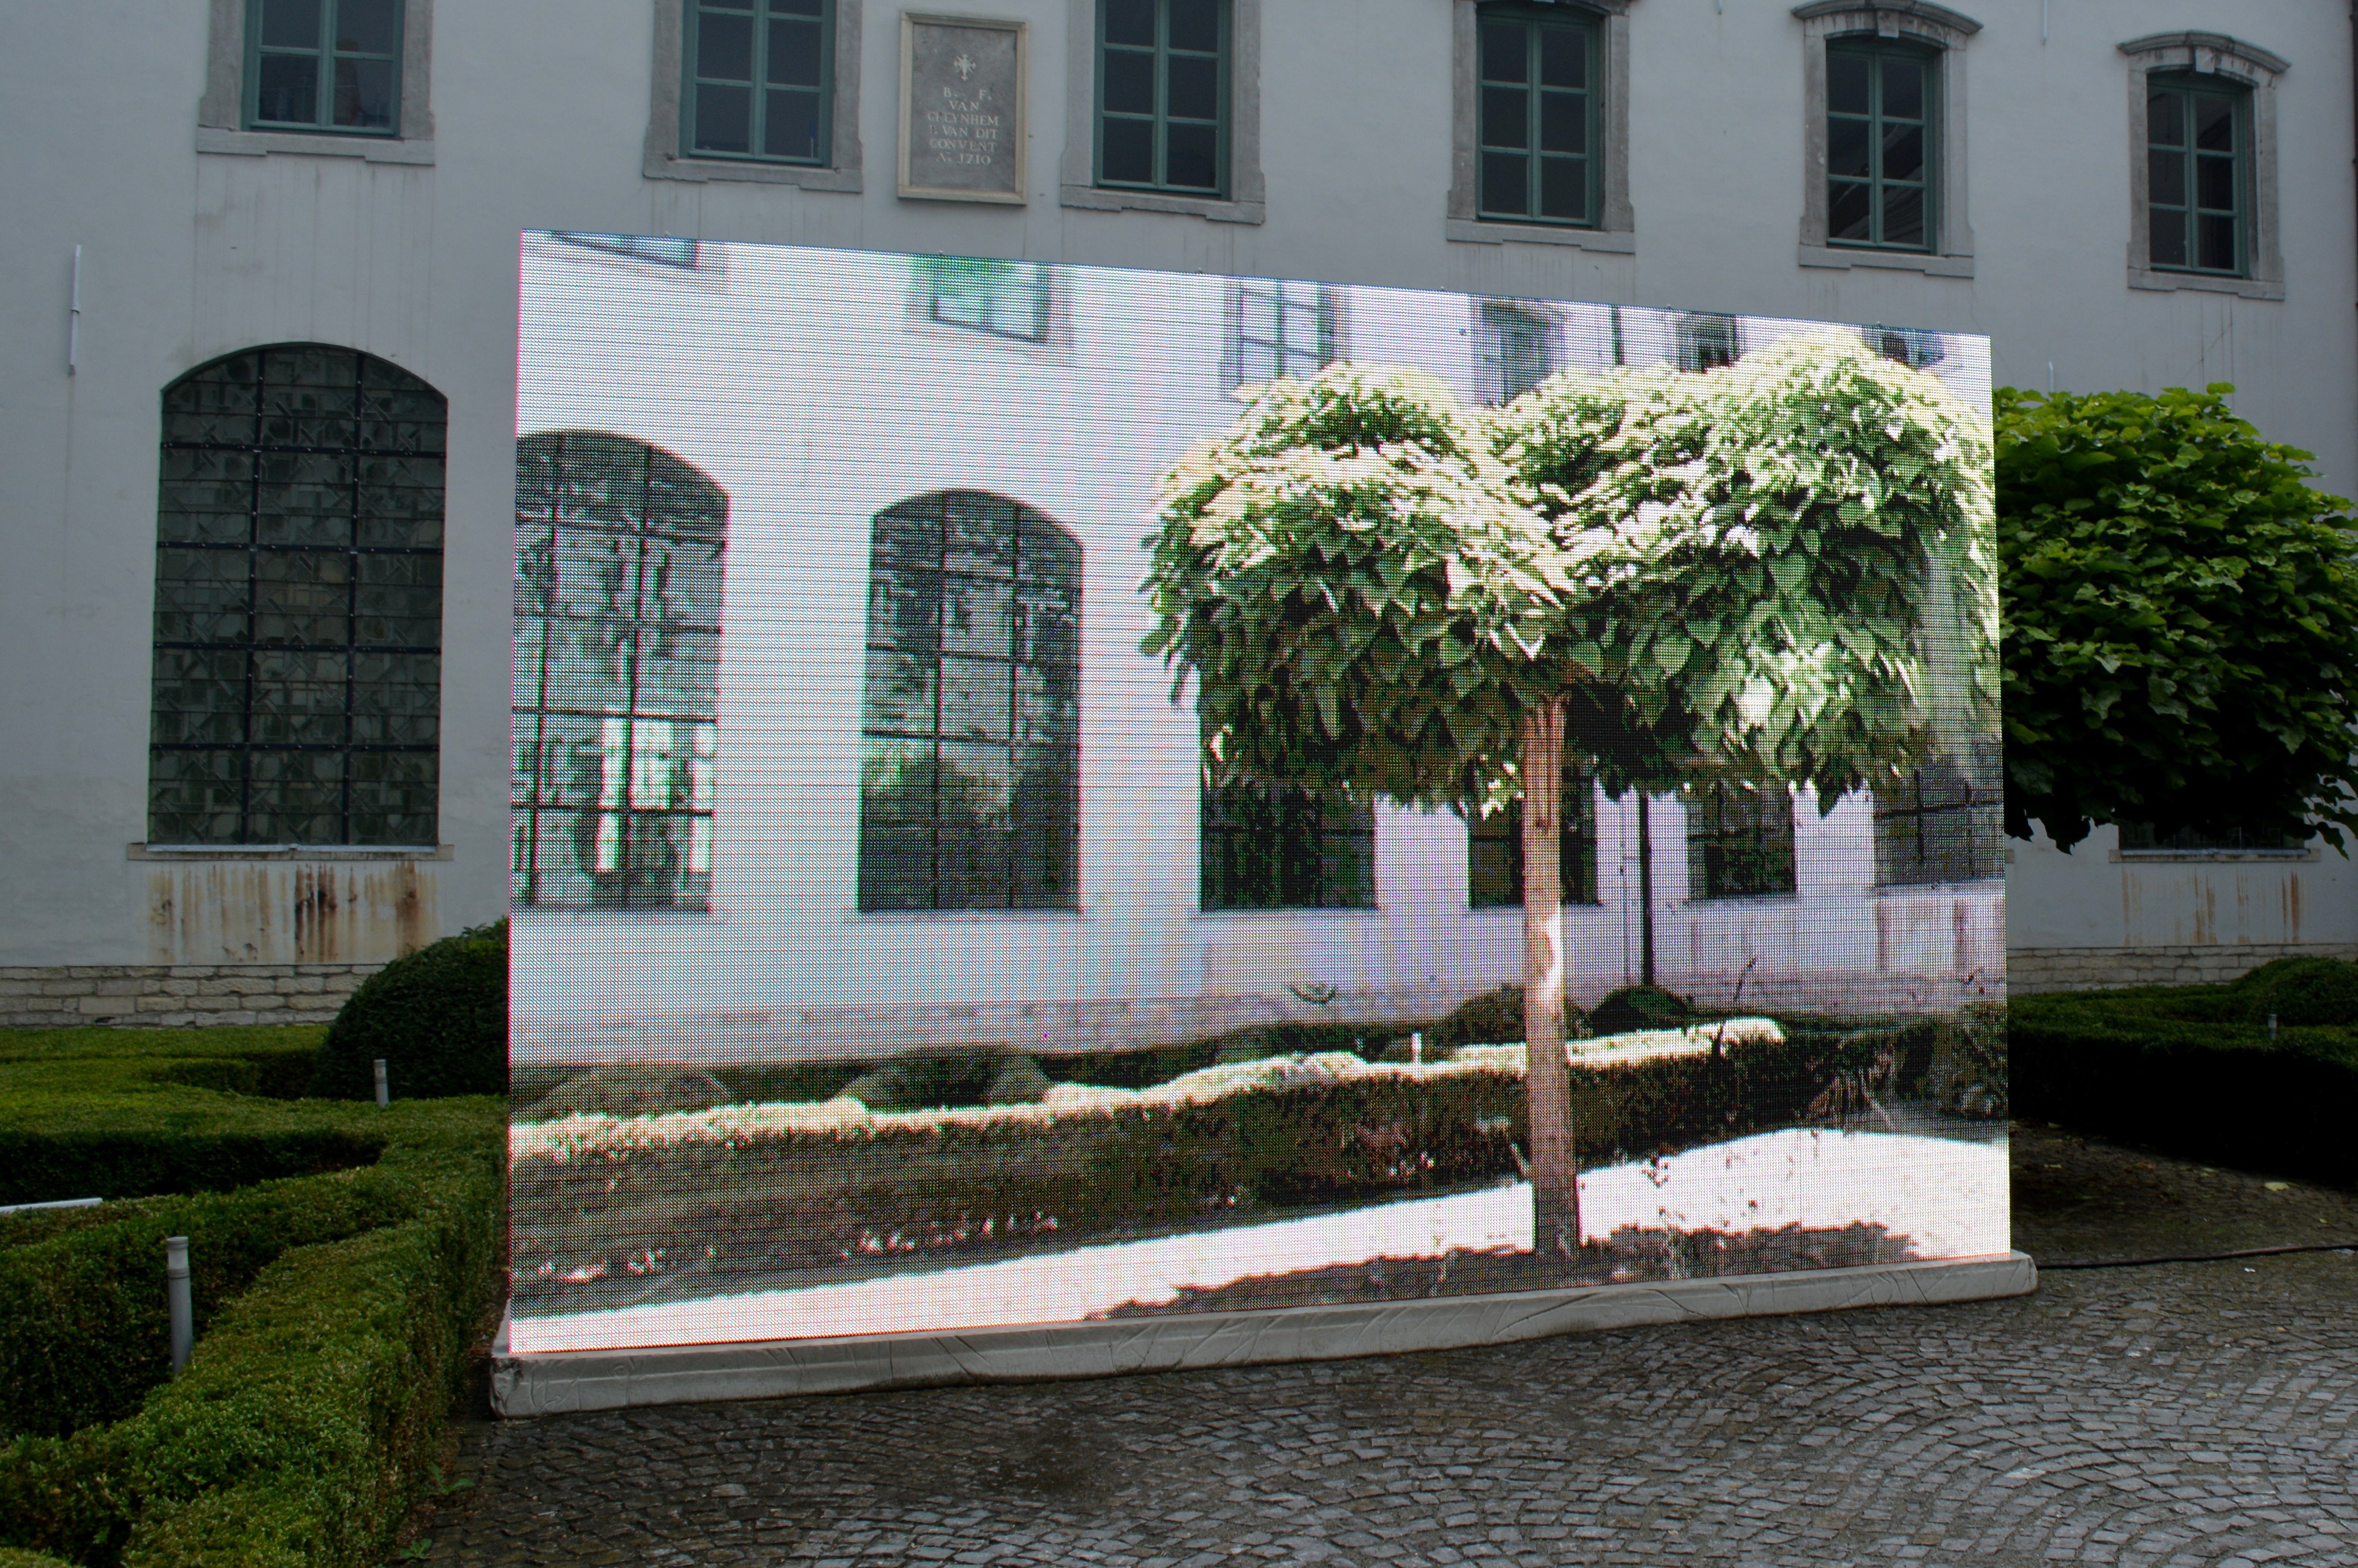
tree, architecture, villa, mansion, house, perspective, building, home, wall, cottage, backyard, facade, property, garden, art, landscaping, courtyard, shrub, installation, estate, yard, angel vergara, the nekker tree